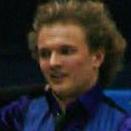
Age: 18